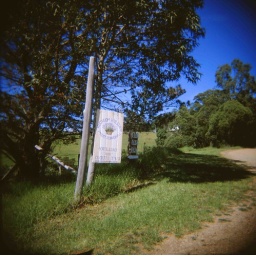
sign by the road